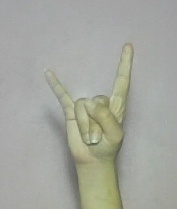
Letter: la